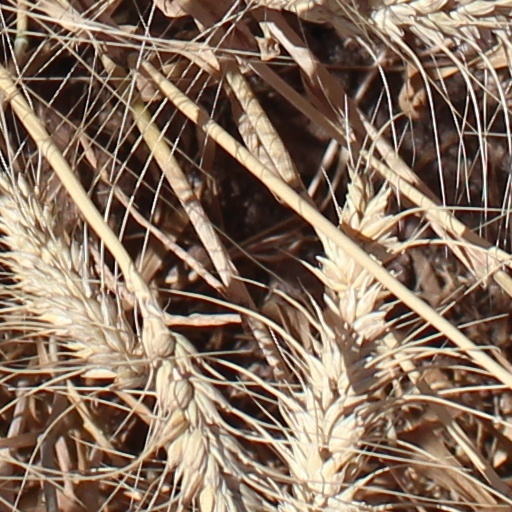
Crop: wheat